Jonathan Barnbrook

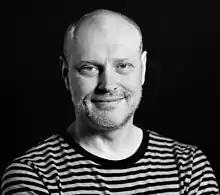
Jonathan Barnbrook, November 2016

Jonathan Barnbrook (born 1966) is a British graphic designer, film maker and typographer. He trained at Saint Martin's School of Art and at the Royal College of Art, both in London.